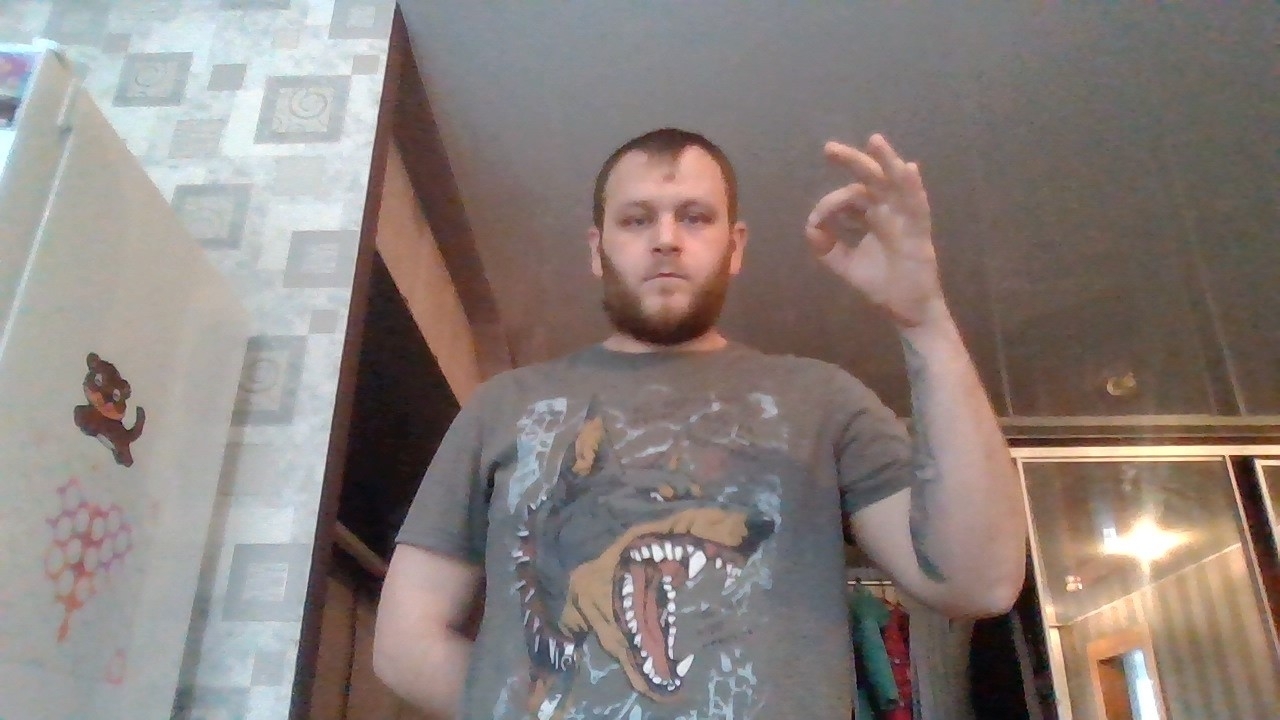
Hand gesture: ok